Rob Van Dam

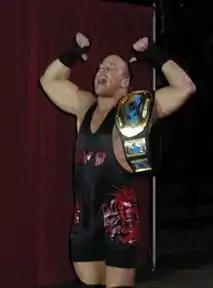
Van Dam as Intercontinental Champion

When the WWF was divided into two "brands", Raw and SmackDown! in 2002, Van Dam was drafted to the Raw brand as the fourth pick, thus bringing the Intercontinental Championship to "Raw". On the April 1 episode of "Raw", after Van Dam defended his title successfully against Booker T, Eddie Guerrero returned to the WWF and attacked Van Dam. He started a feud with Guerrero over the Intercontinental Championship. At Backlash on April 21, Van Dam lost the Intercontinental Championship to Guerrero. At Insurrextion on May 4, Van Dam and Guerrero had a rematch for the Intercontinental Championship. Guerrero was disqualified after hitting the referee with the Intercontinental Championship; as a result, Van Dam won the match but not the title because a title cannot change hands by disqualification. At Judgment Day on May 19, Van Dam failed to win the Intercontinental title from Guerrero in another rematch. The following night he defeated The Undertaker for the WWE Undisputed Championship but Raw owner Ric Flair restarted the match (due to The Undertaker's foot being on the bottom rope), which Van Dam then lost negating the title win. On the May 27 episode of "Raw", Van Dam defeated Guerrero in a ladder match for his second Intercontinental Championship.